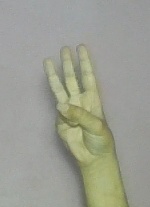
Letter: thaa